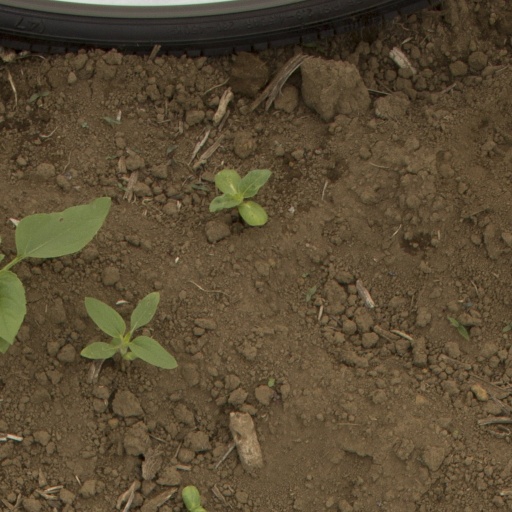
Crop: Jerusalem artichoke